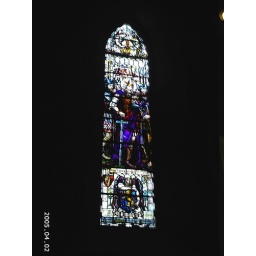
stained glass windows in st. patricks